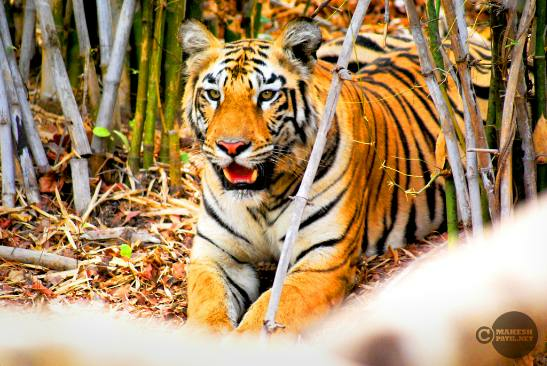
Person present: No